Antoine-François Momoro

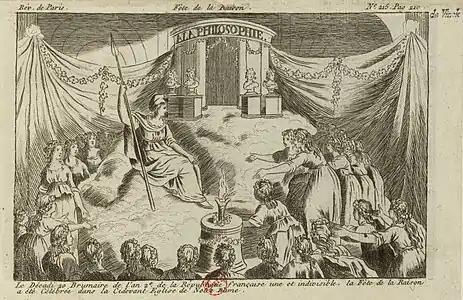
Fête de la Raison à Notre-Dame(Etching, 1793, Paris, BNF, Estampes)

A member of the section du Théâtre-Français, in June 1792 he, Danton and Chaumette wrote and signed a declaration which suppressed the distinction between passive and active citizens in the section. He then took an active part in the insurrection of 10 August 1792. He more and more supported the "enragés" more than the more moderate indulgents. He was elected by the section to the Directoire du département de Paris and it was then that he and mayor Pache inscribed the motto "Unité, Indivisibilité de la République; Liberté, Egalité, Fraternité ou la mort" on the façades of all public buildings. After a recruiting mission in Calvados and Eure, he returned to Paris where he was made president of the section du Théâtre-Français.